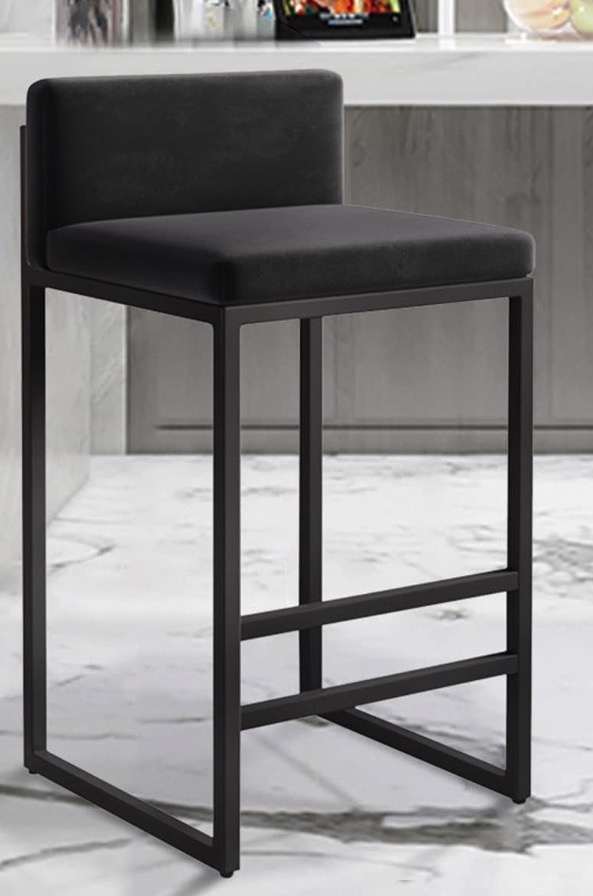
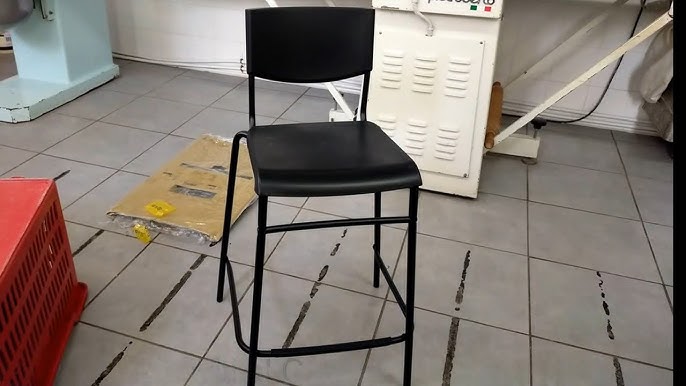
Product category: stool
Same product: no